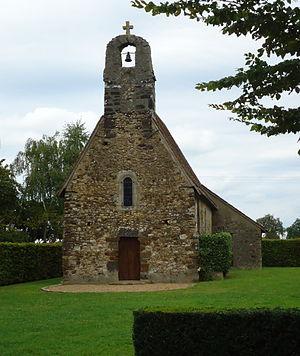
Chapelle Saint-Anne (XIe &amp
Laigné-en-Belin est une commune française, située dans le département de la Sarthe en région Pays de la Loire, peuplée de 2 353 habitants.